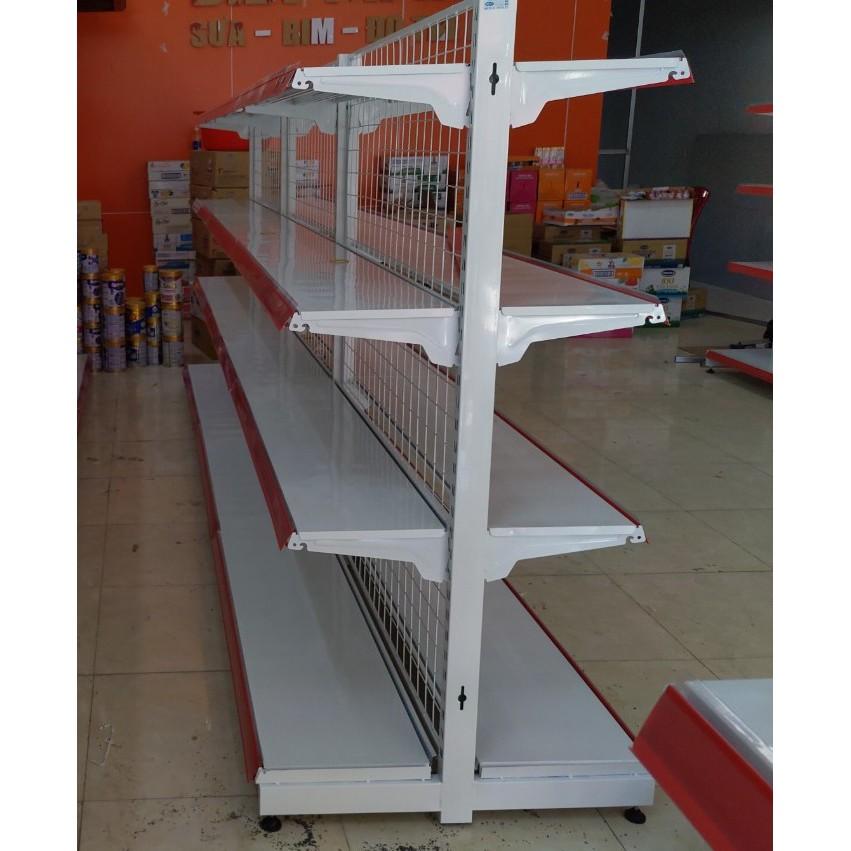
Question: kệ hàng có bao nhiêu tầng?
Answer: kệ hàng có bốn tầng